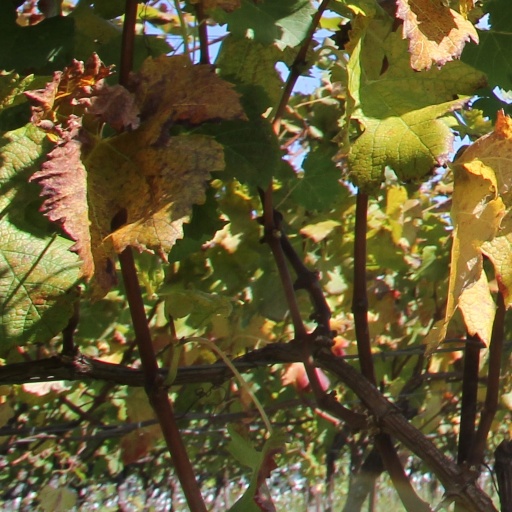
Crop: grape